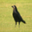
Label: bird